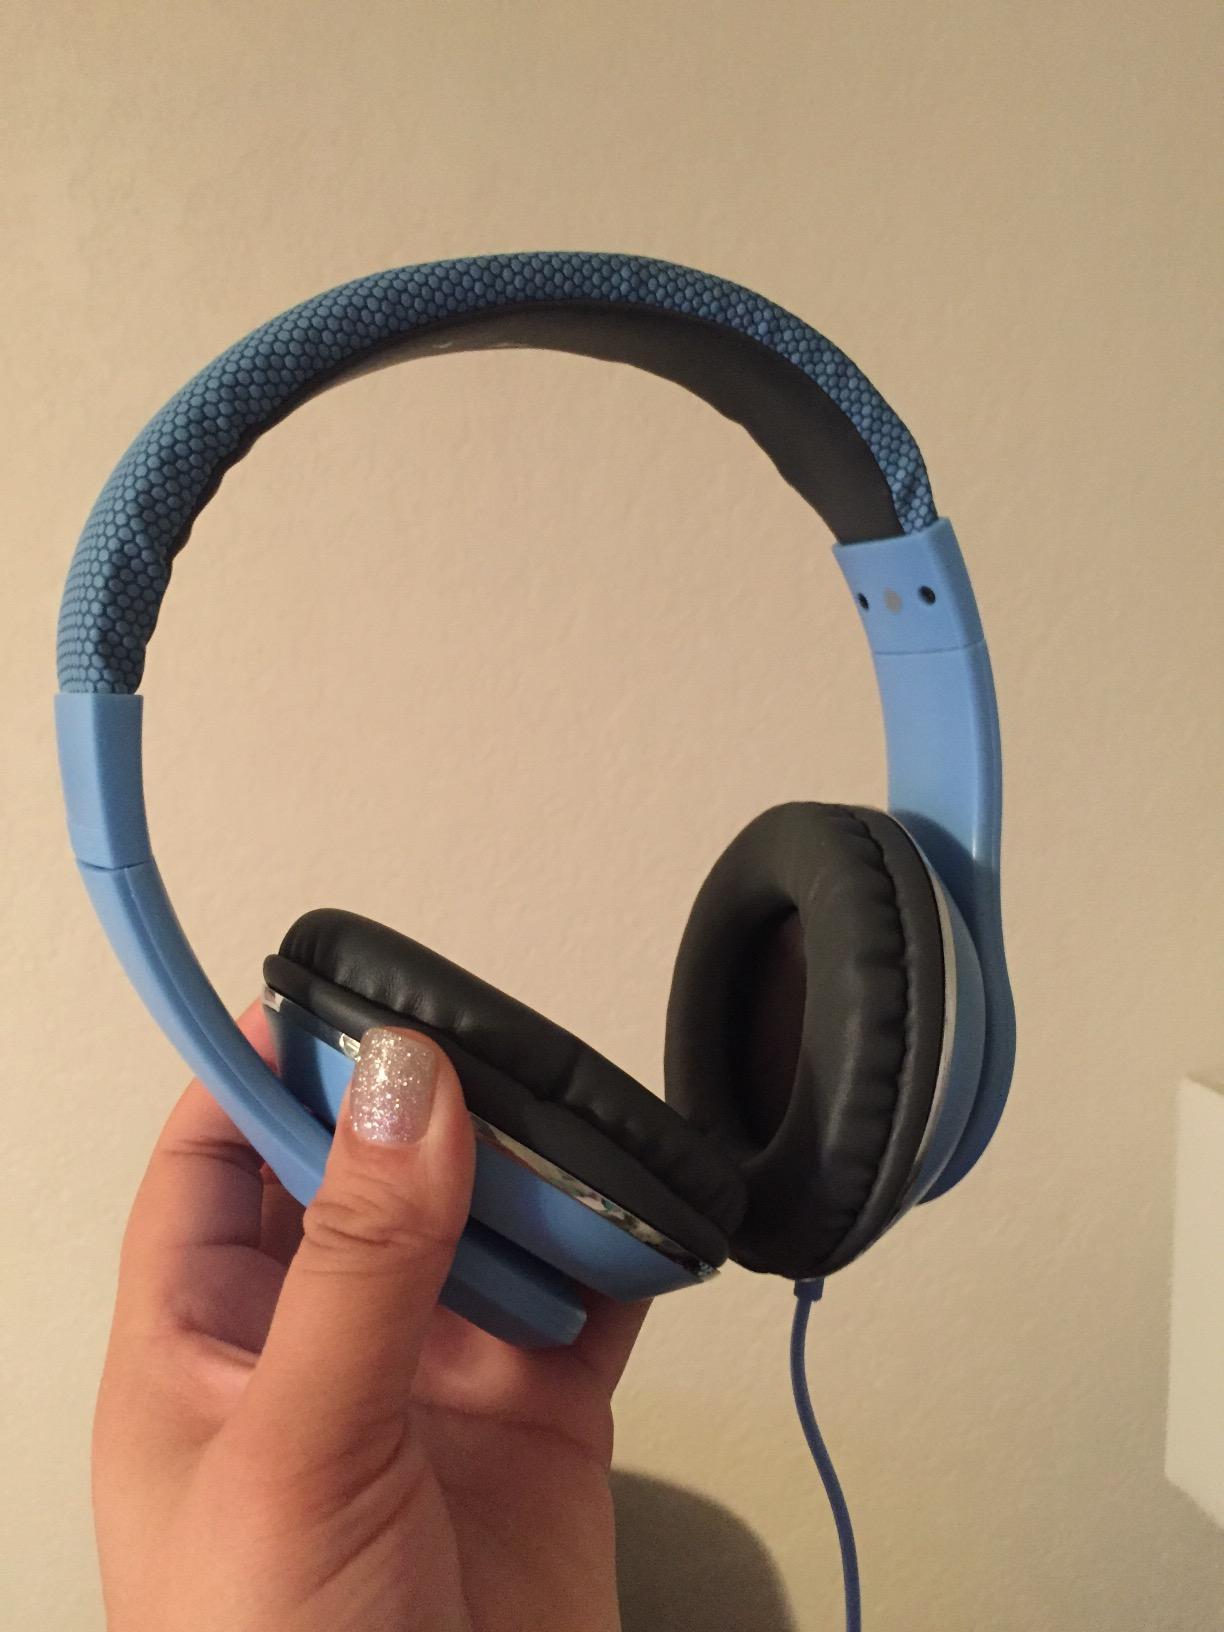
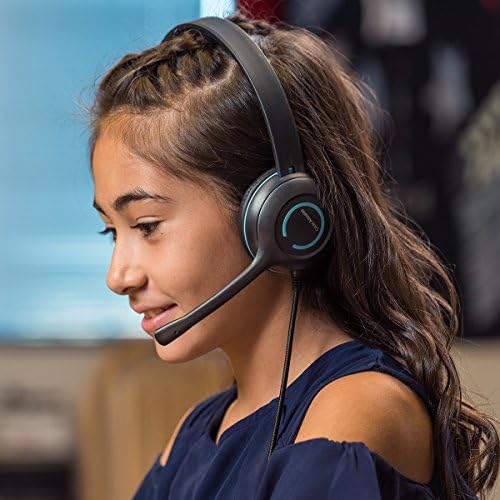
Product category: headphones
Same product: no